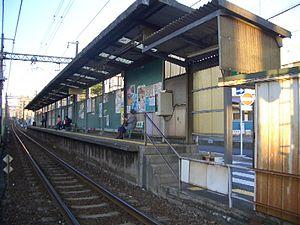
Le chemin de fer électrique d’Enoshima, souvent abrégé Enoden est un chemin de fer situé dans la préfecture de Kanagawa, au sud de l’agglomération du Grand Tōkyō. Il est exploité par la compagnie Enoshima Electric Railway Co., Ltd., qui fait partie du groupe Odakyū.